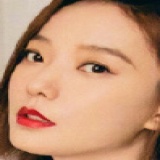
ca sĩ Vương Lạc Đan